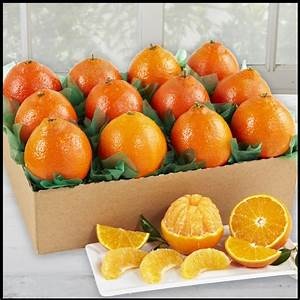
Label: mandarine